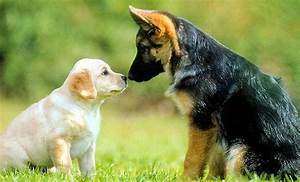
Label: dog